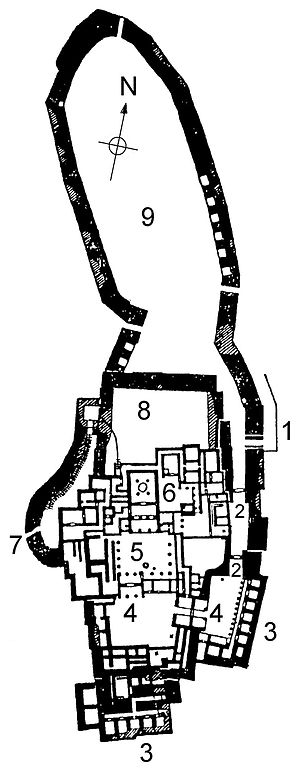
Tiryns
Plan over udgravningerne i Tiryns
Tiryns er et mykensk arkæologisk udgravningssted på Peloponnes i Grækenland. Oldtidsbyen ligger sydøst for Mykene, nogle kilometer nord for byen Nauplion, i den græske region Argolis. Sammen med Mykene var Tiryns et vigtig centrum for mykensk kultur.